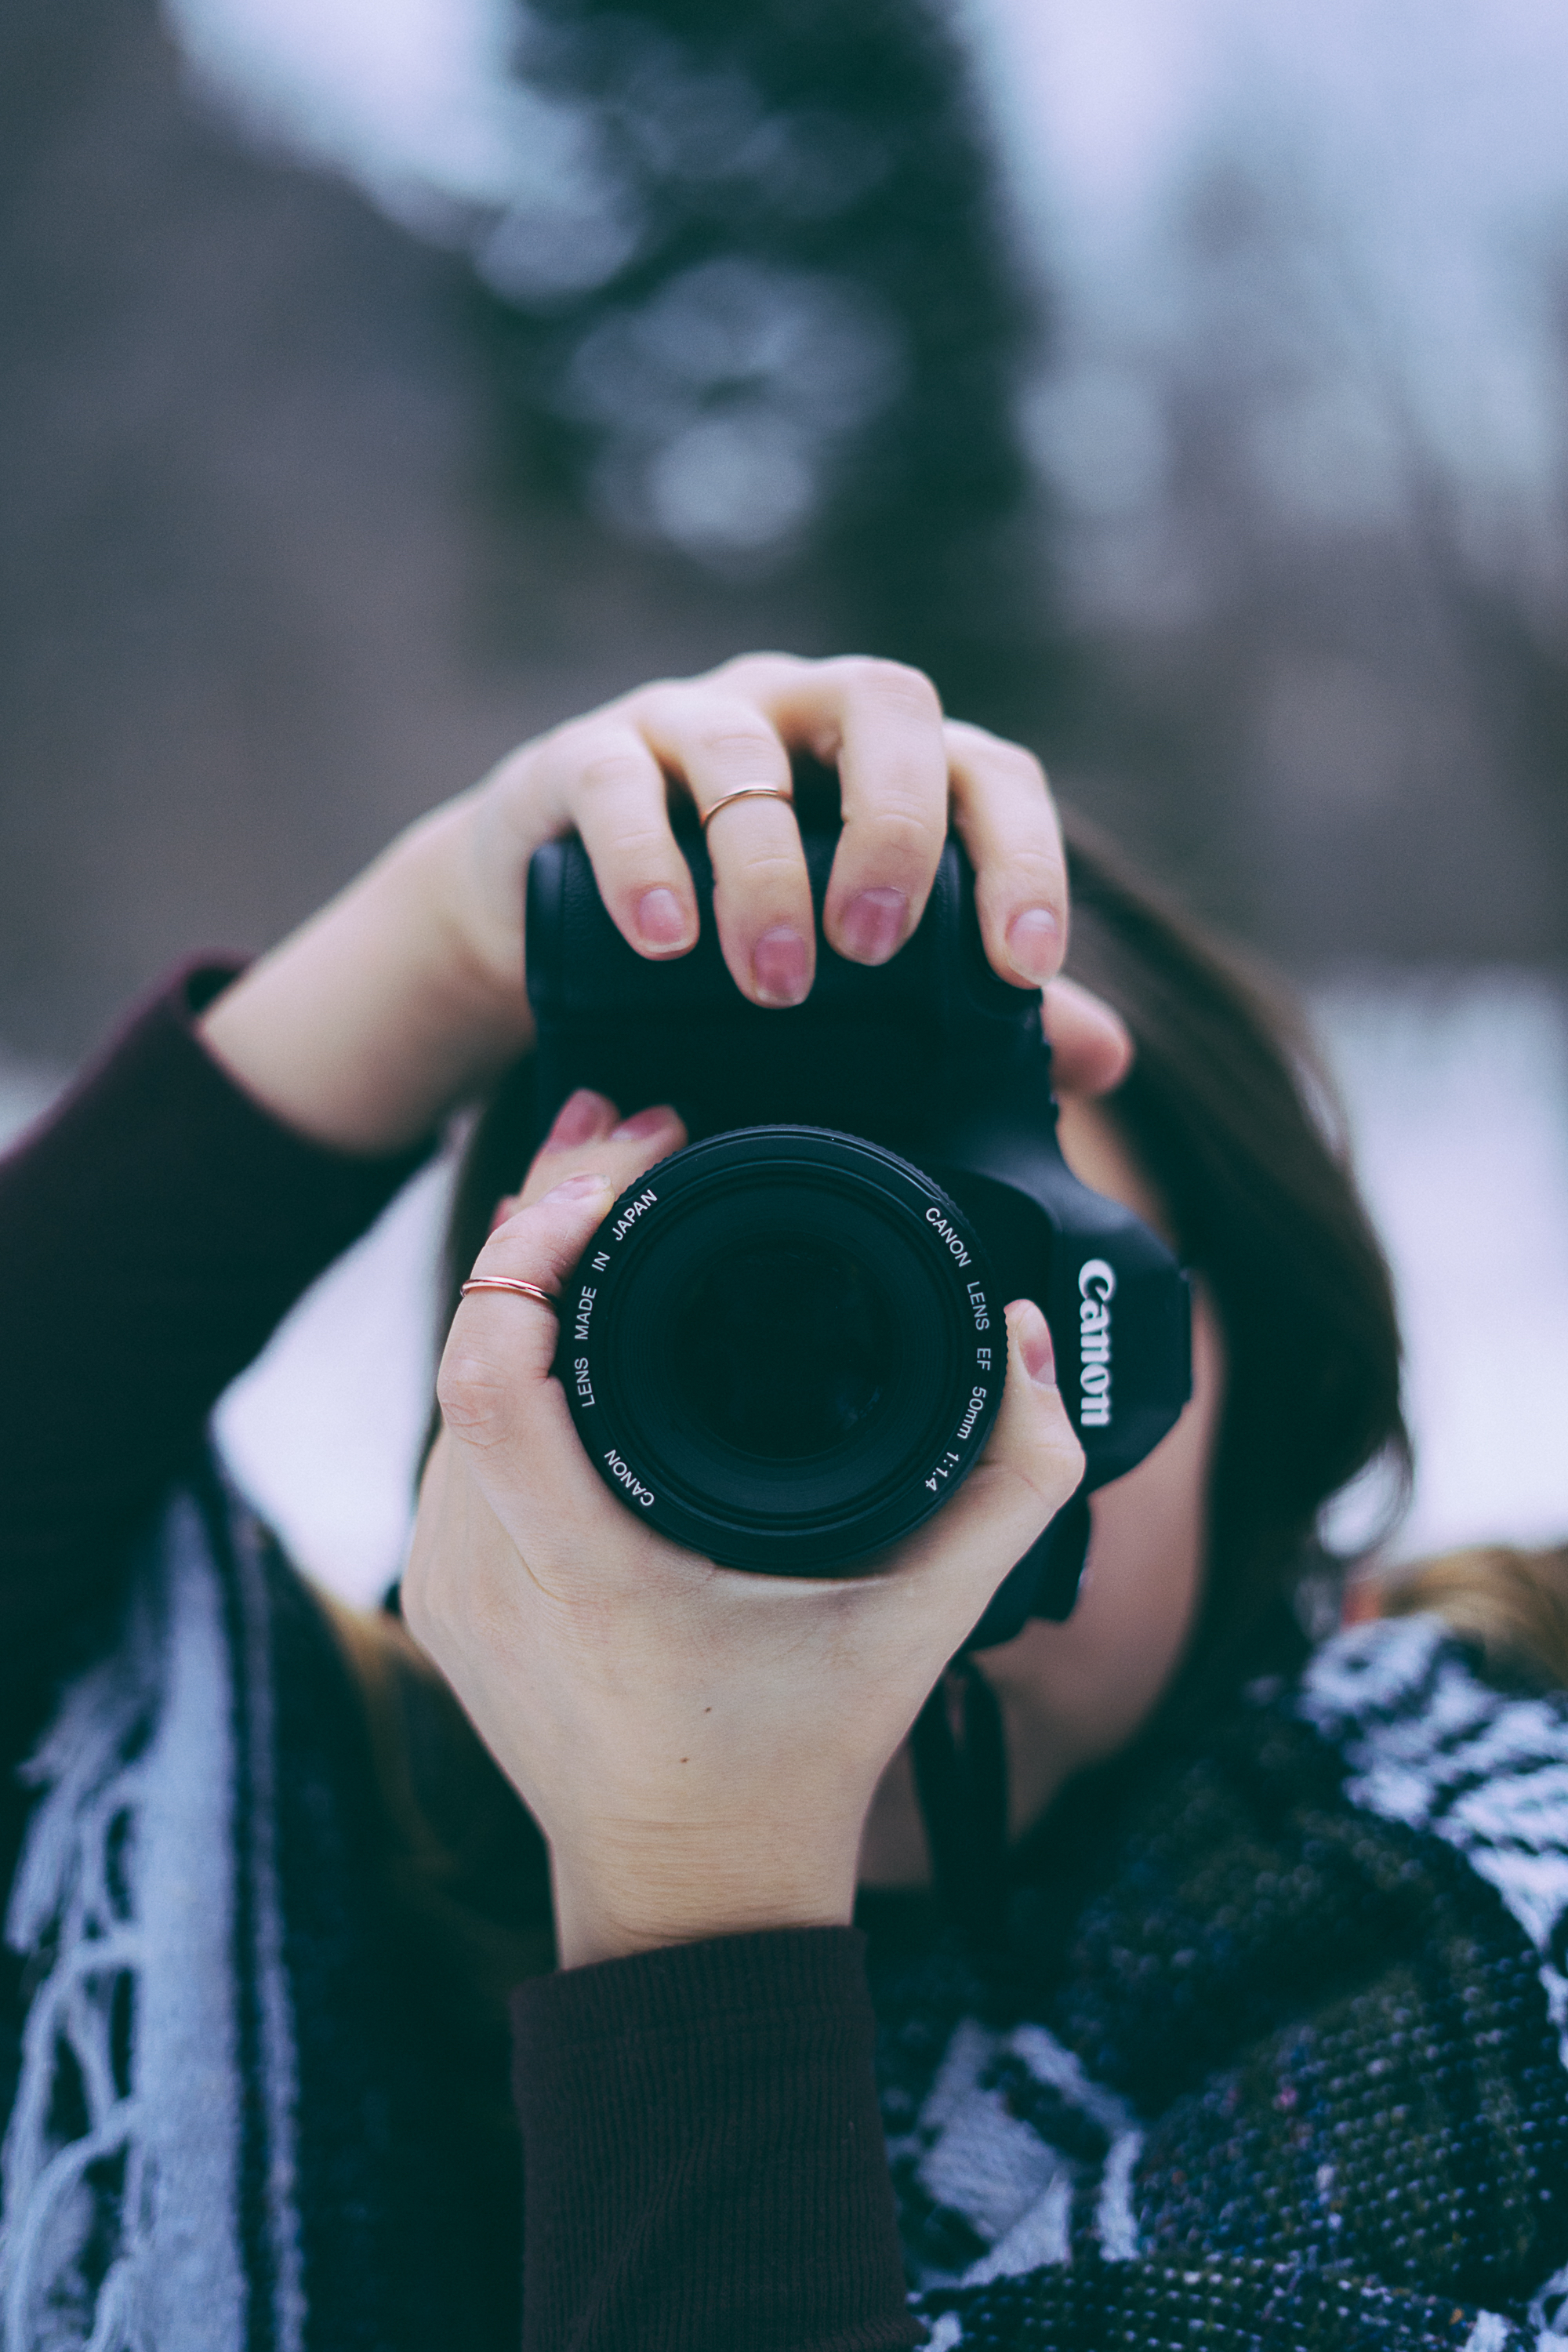
hand, girl, camera, photography, photographer, portrait, green, red, color, canon, fashion, blue, black, lady, photographic equipment, cool, eye, photograph, beauty, emotion